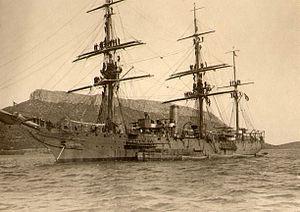
Le Cristoforo Colombo était une unité de la Regia Marina, sister-ship de l'Amerigo Vespucci, utilisé pour la formation des cadets à la fin de la Première Guerre mondiale.